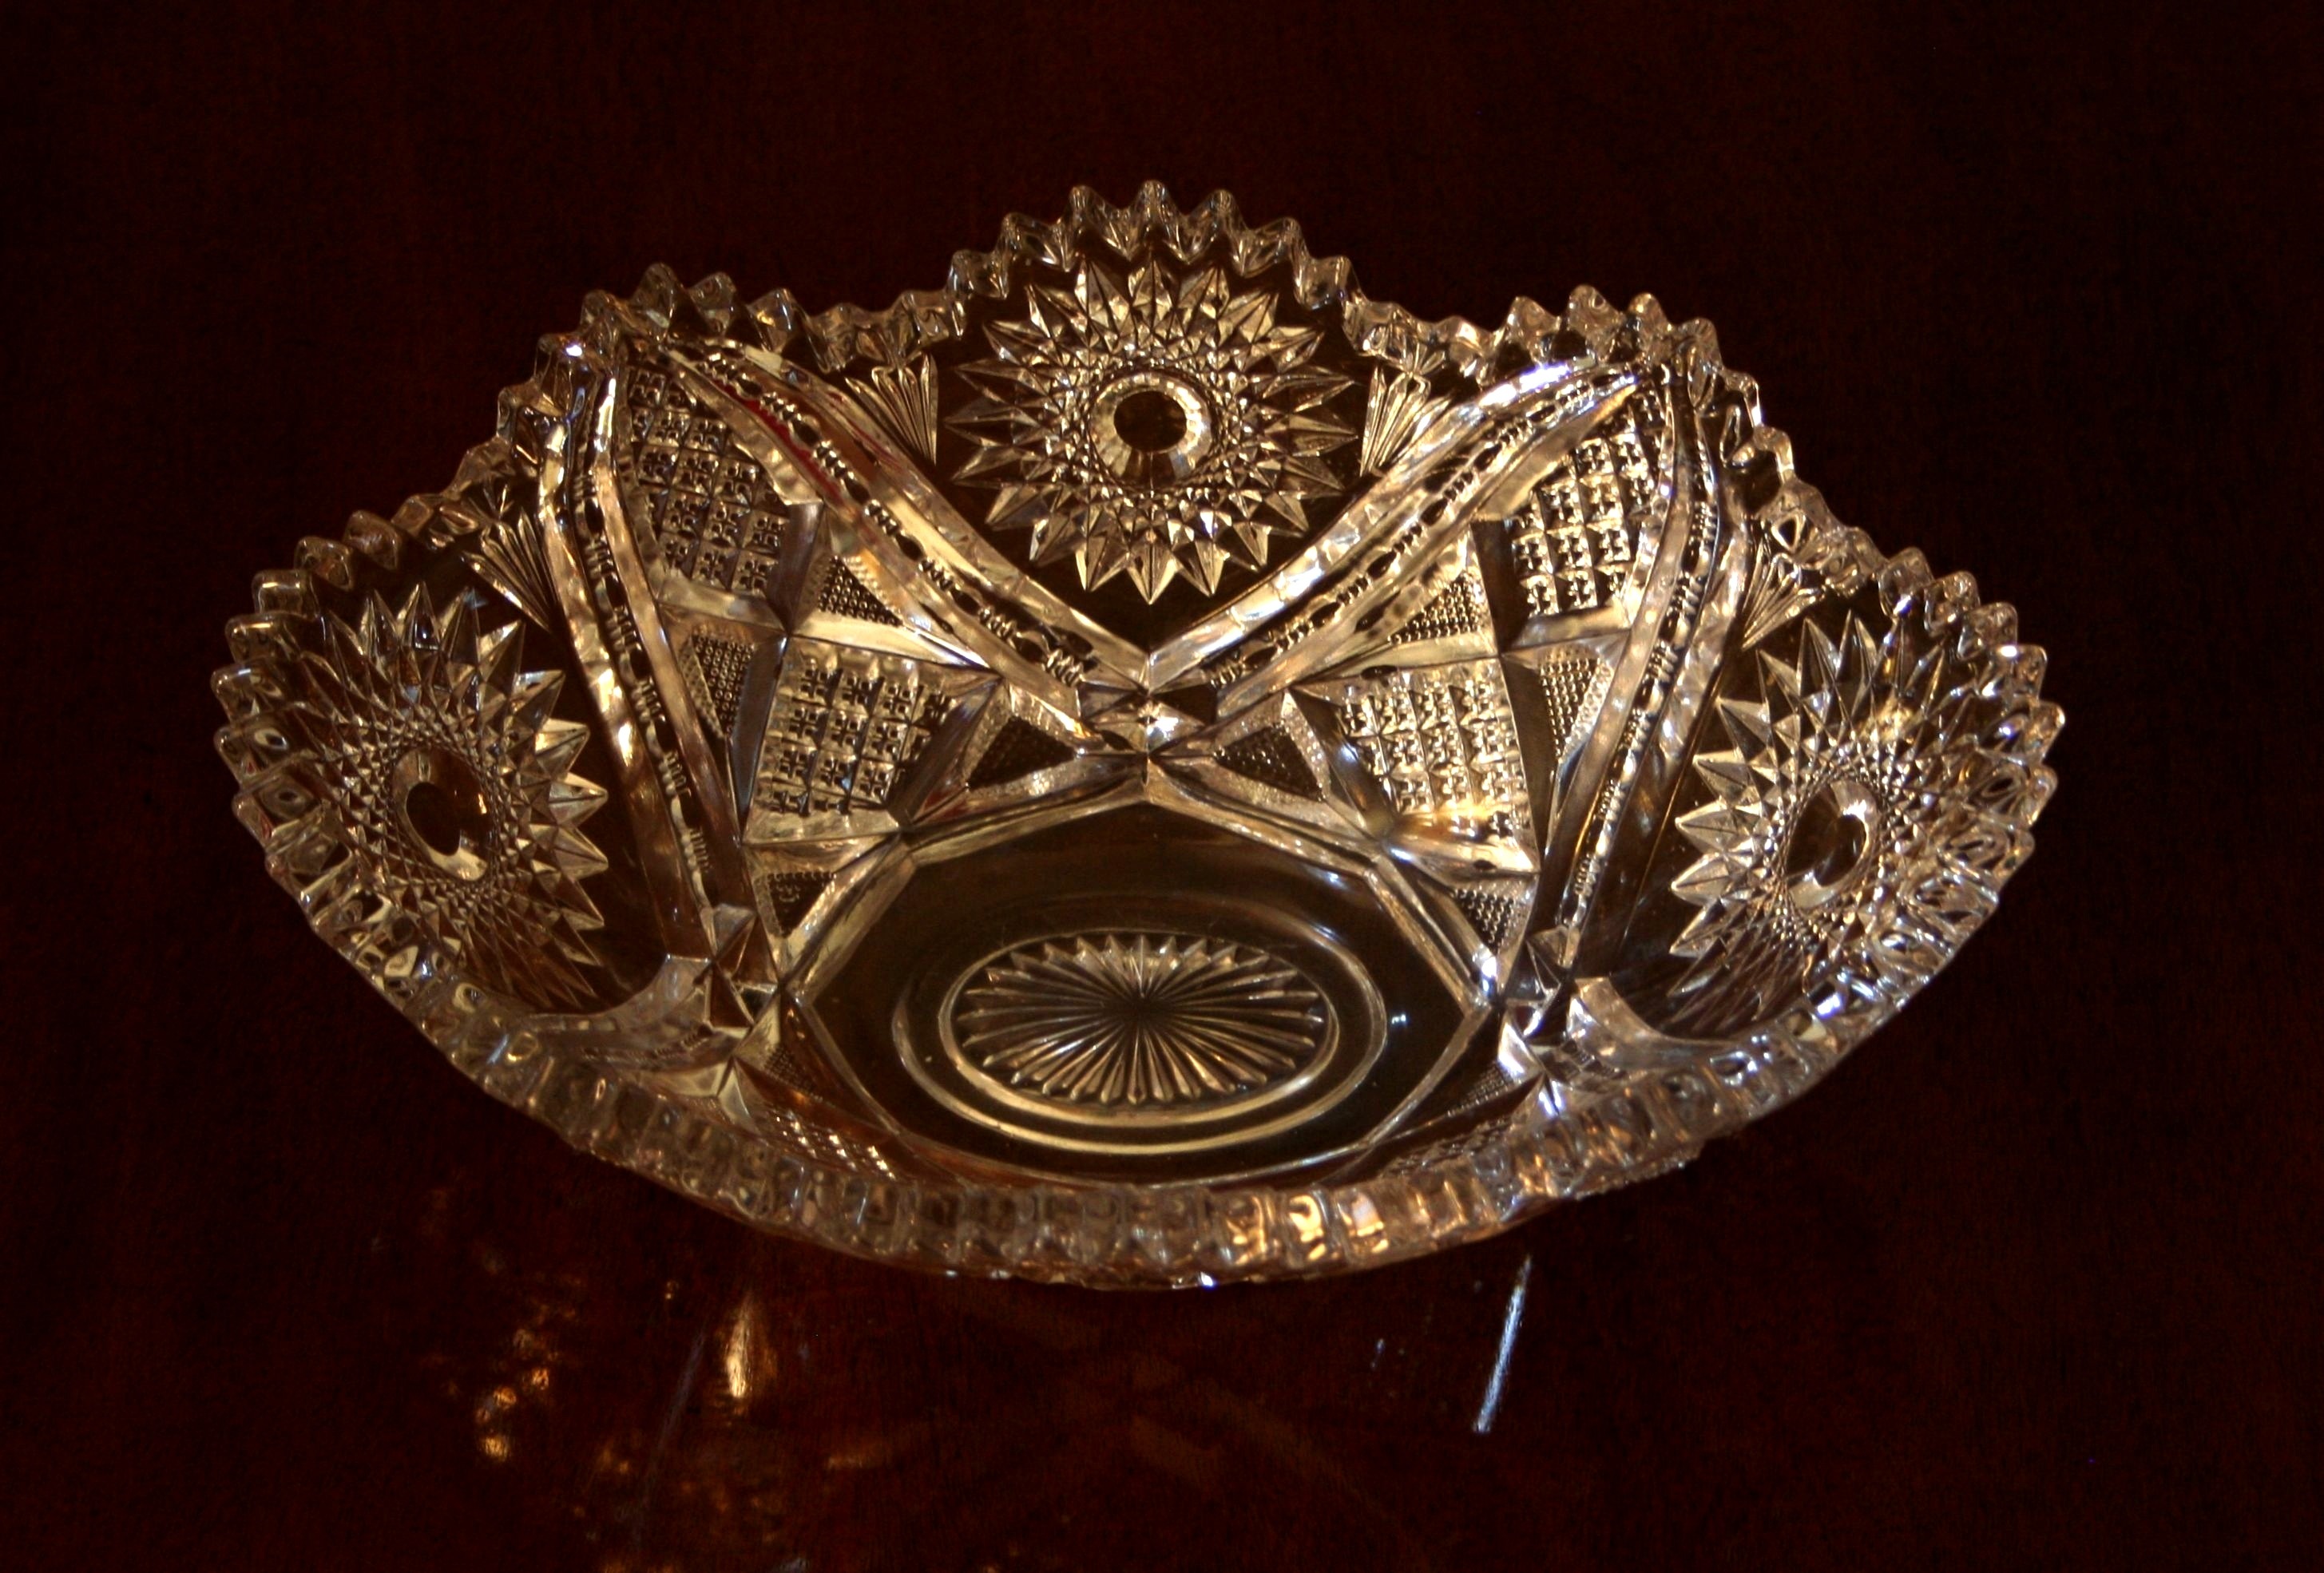
home, decoration, bowl, dish, food, clothing, crown, jewellery, elegant, event, crystal, glassware, serve, fancy, cut glass, fashion accessory, headpiece, candy dish, depression glass